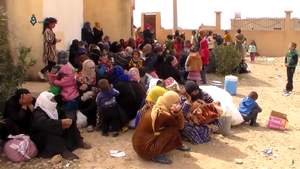
Les réfugiés de la guerre civile syrienne, ou réfugiés syriens, sont des ressortissants syriens qui ont fui leur pays à la suite de l'escalade de la guerre civile, constituant ainsi en 2015 la plus importante population de réfugiés au monde. Pour échapper aux violences, environ quatre millions de personnes ont fui le pays pour se rendre dans un pays voisin, des milliers d'autres fuyant à travers le monde.